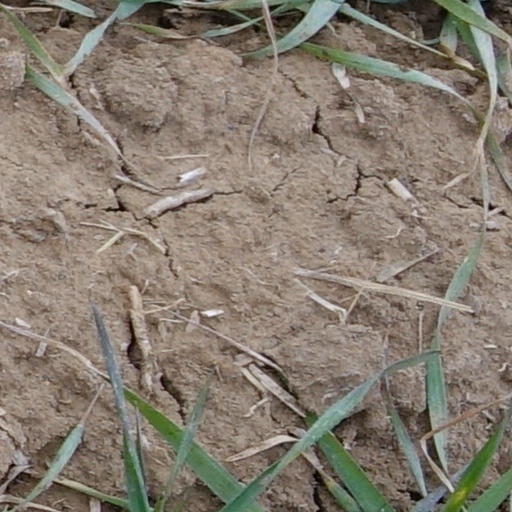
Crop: wheat